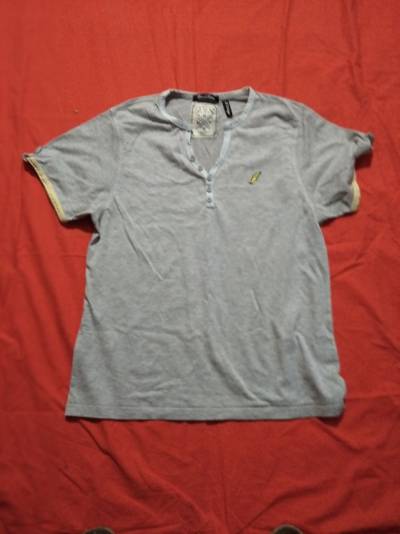
Waste category: clothes